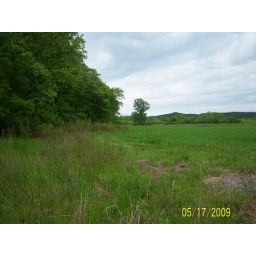
field by river